SR-3 Vikhr

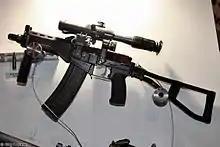

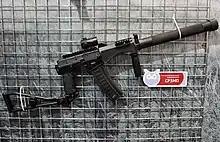

The SR-3M is a modernised variant of the SR-3 Vikhr. It has improved polymer furniture, a more convenient charging handle, an AS-style controls (safety lever, semi-automatic/full automatic selector switch is inside the trigger guard), an AS-style side-folding stock, a redesigned handguard with a folding foregrip and where the rear sight is now located, a specially developed quick-detachable suppressor, a Warsaw Pact rail mount, and a new magazine with a 30-round capacity which provides a more reliable feeding during automatic fire whilst still compatible with the 10- and 20-round magazines from the SR-3, AS Val and the VSS Vintorez. It is also worth to mention that the 30-round magazine is also compatible with the AS Val and VSS Vintorez. It was ordered in May 2021 by an unnamed foreign country.